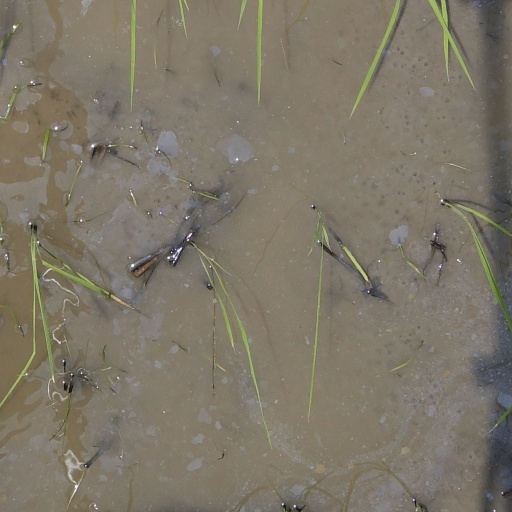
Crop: rice